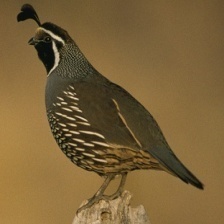
Species: CALIFORNIA QUAIL
Scientific name: CALLIPEPLA CALIFORNICA
ImageNet parent category: quail